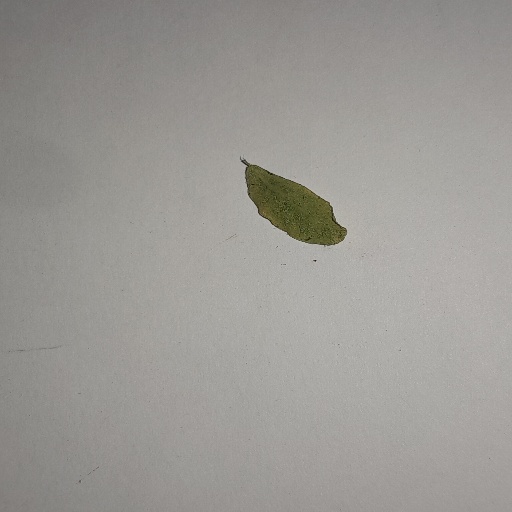
Species: Sojina
Leaf condition: Yellow Leaf